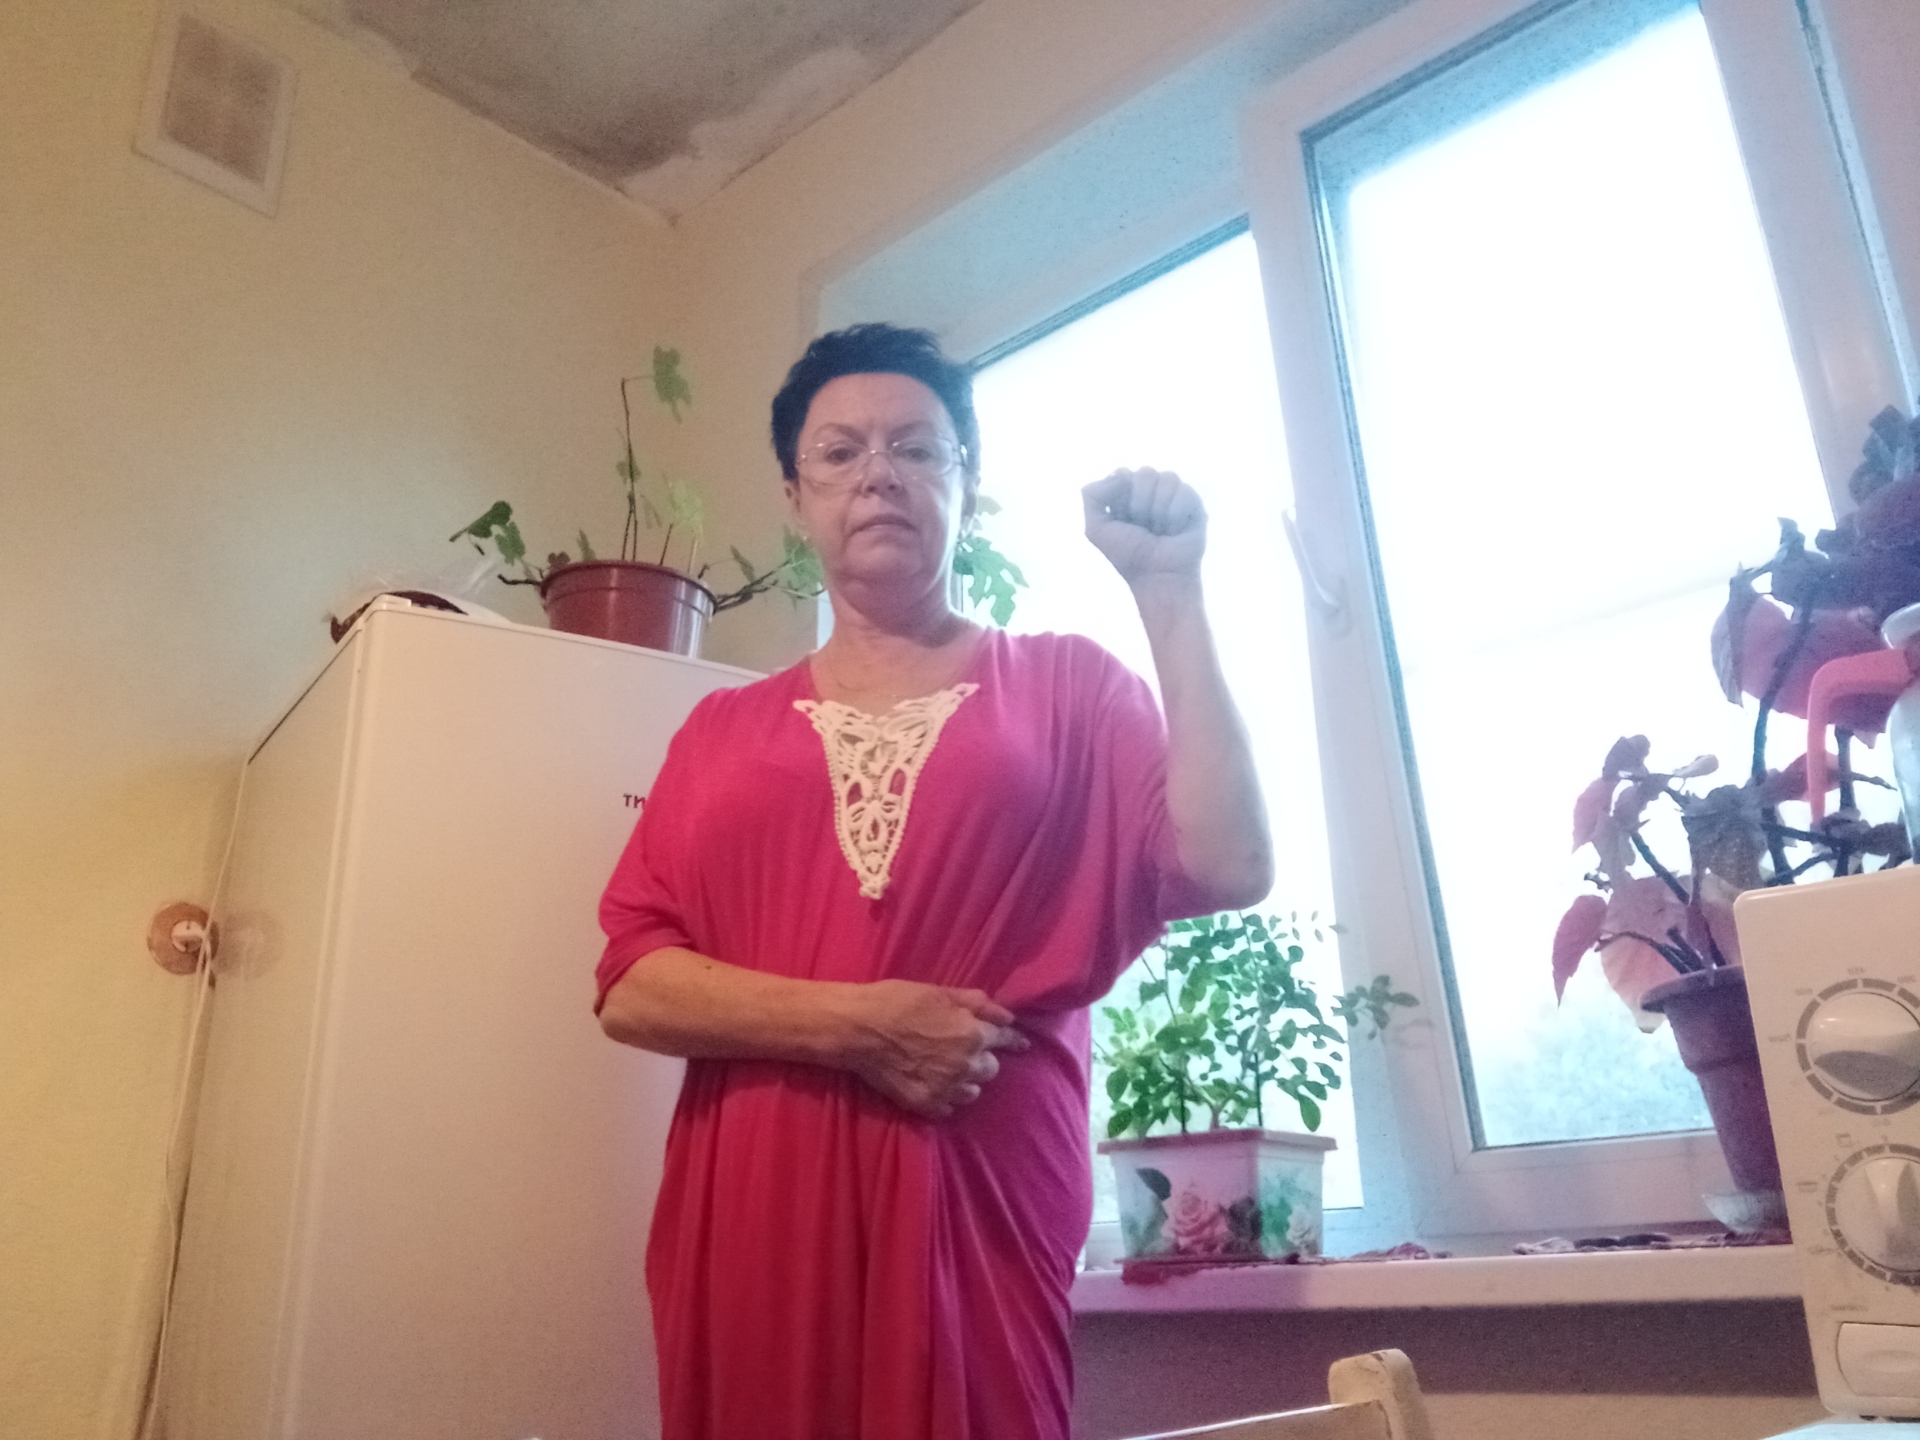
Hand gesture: fist